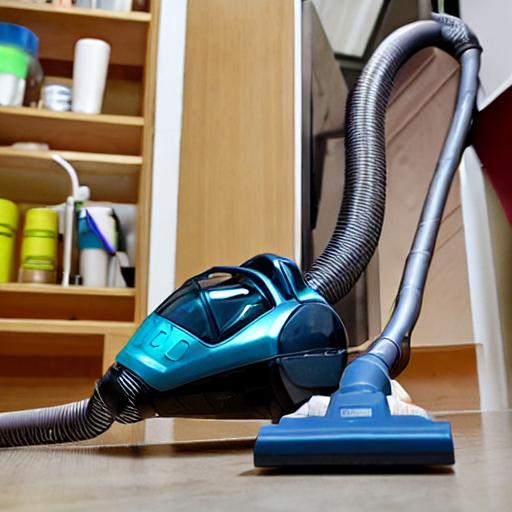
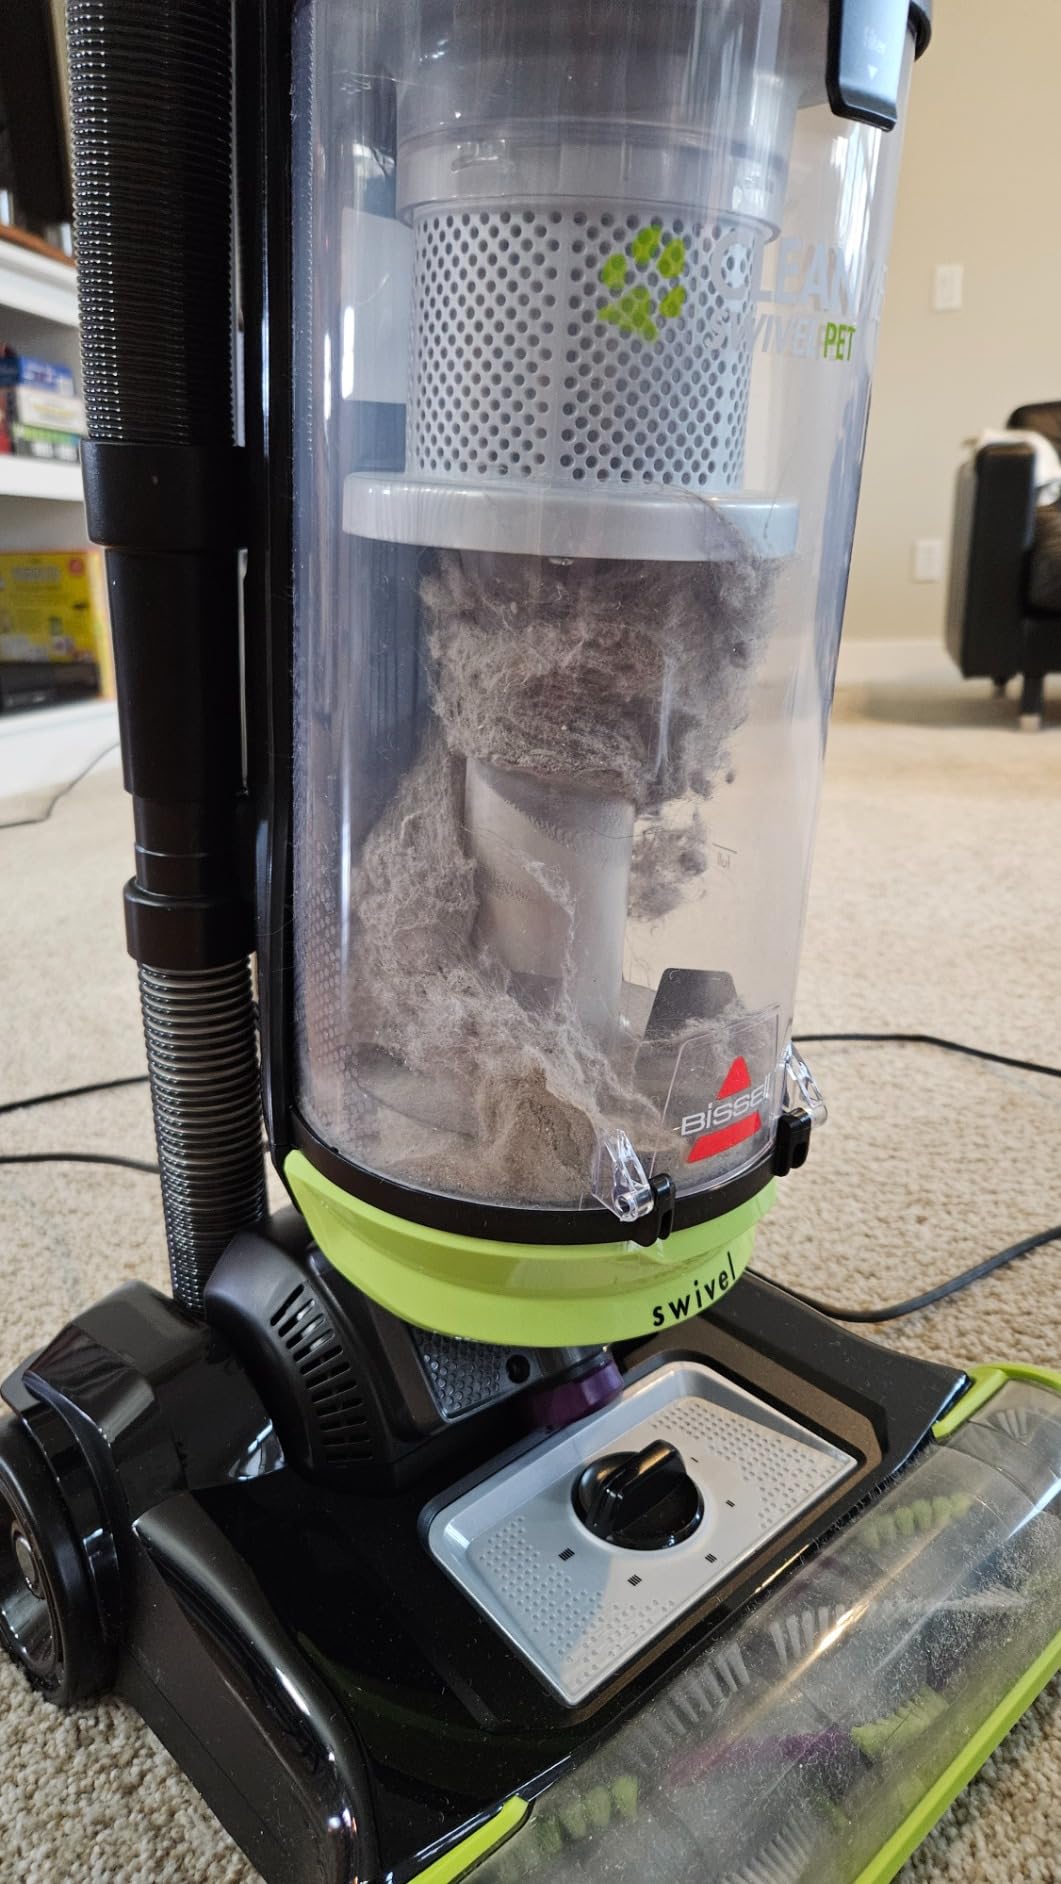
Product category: items_vacuum
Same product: no